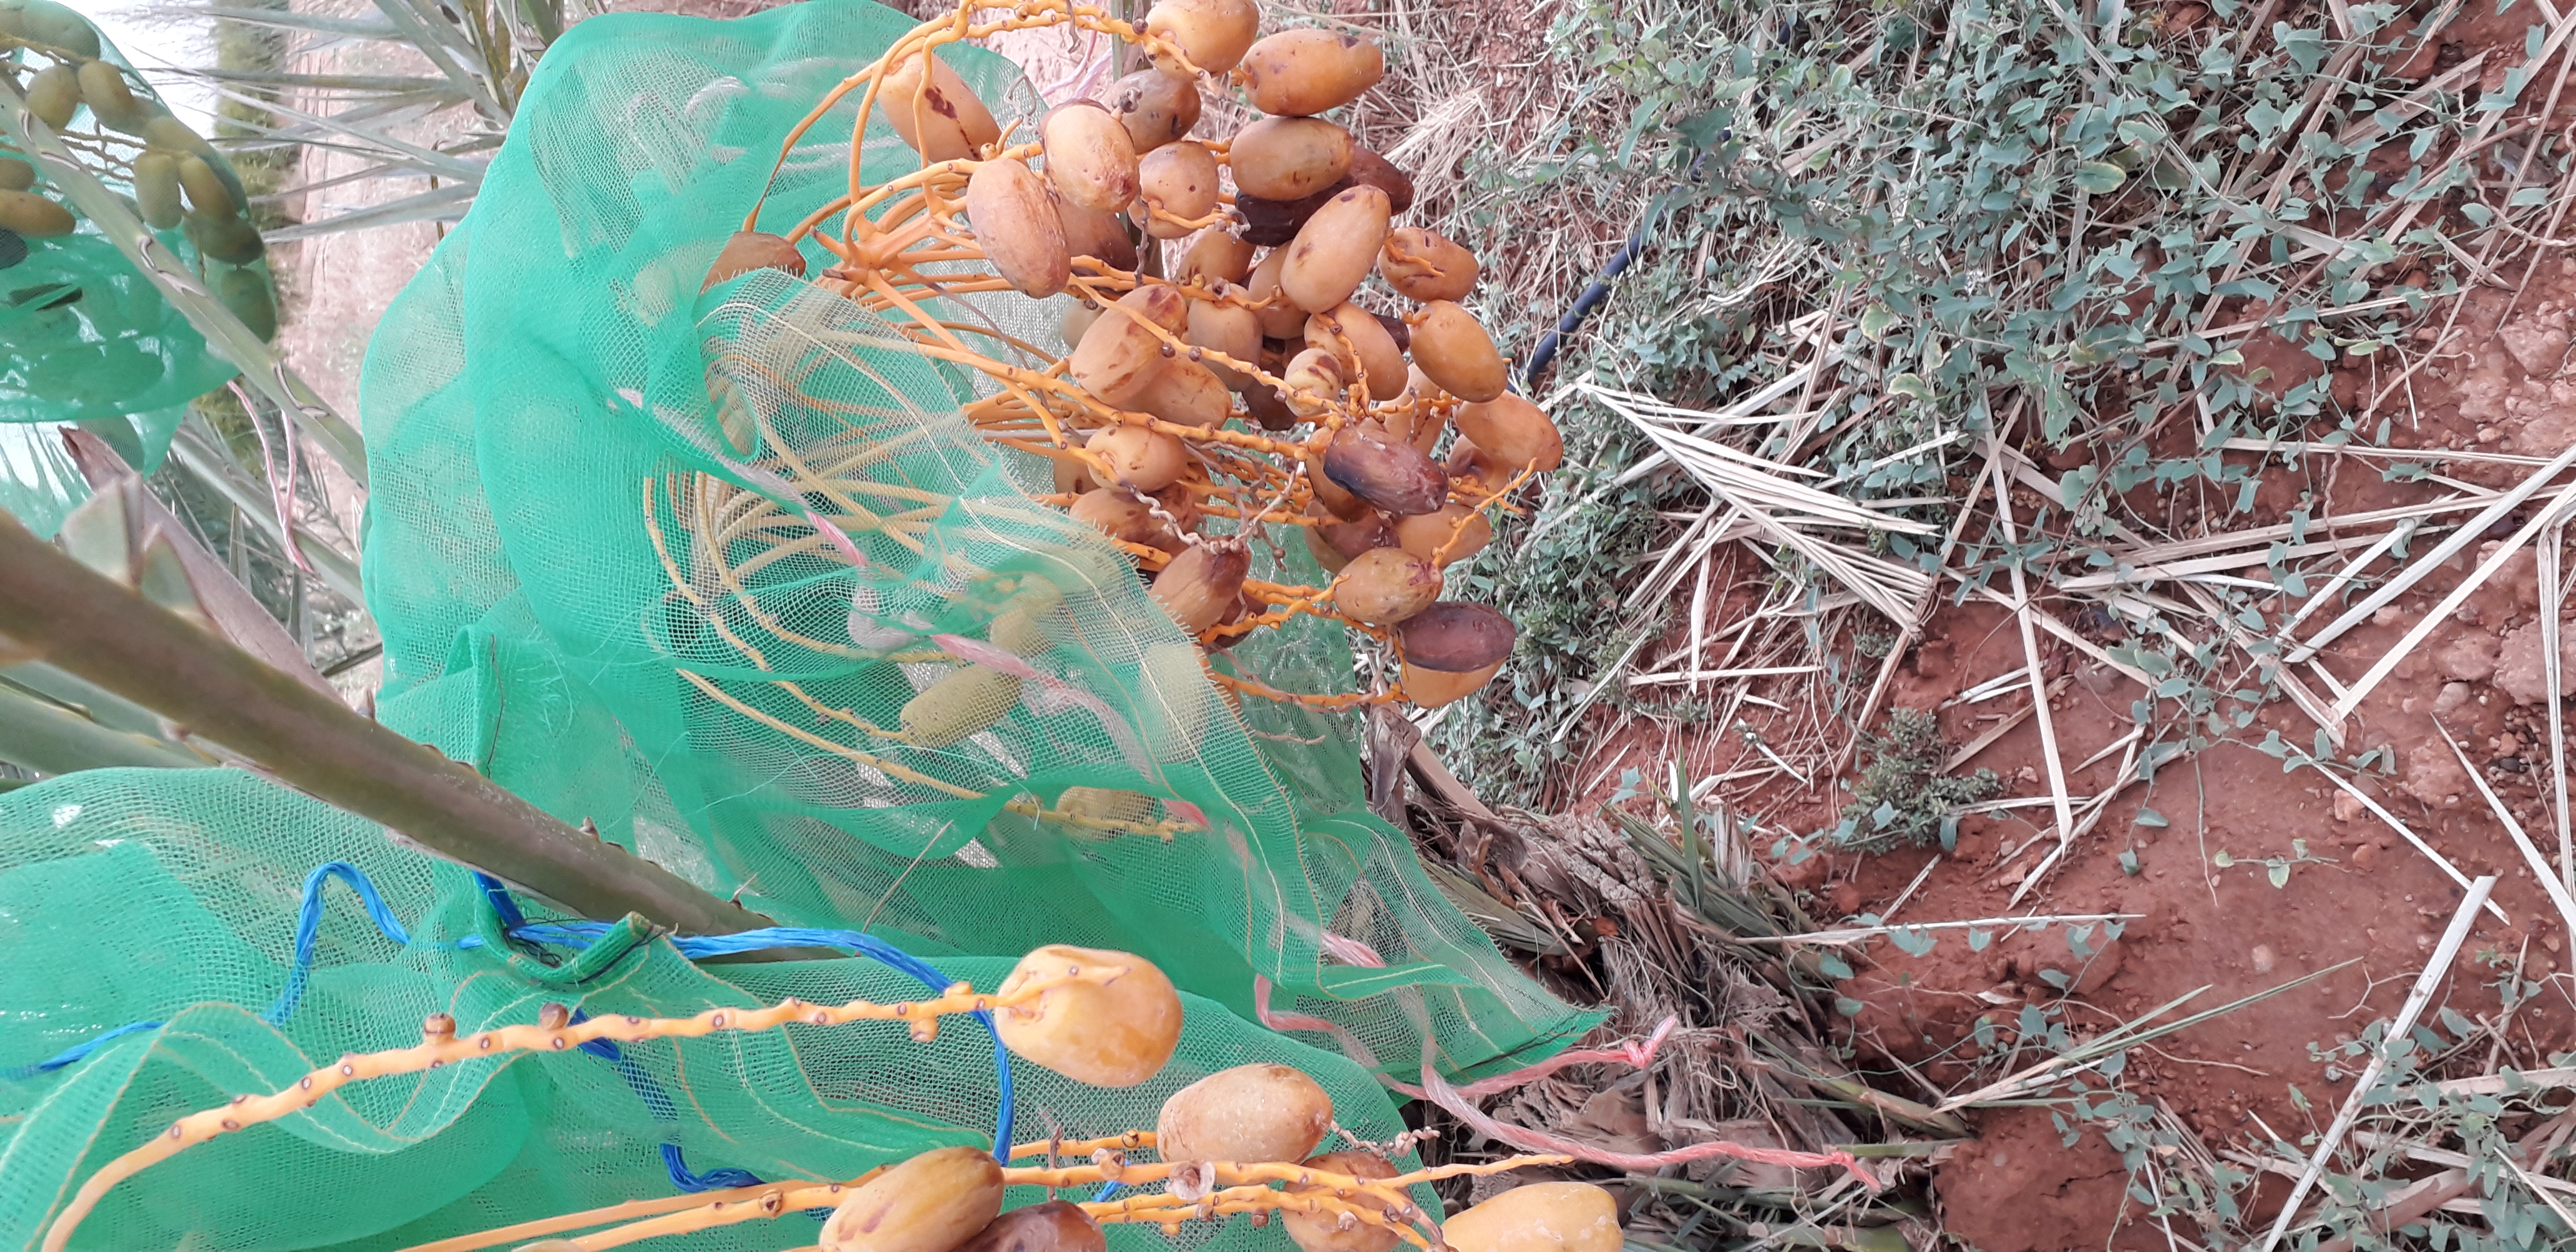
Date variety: Boumajhoul